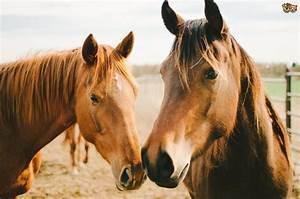
horse